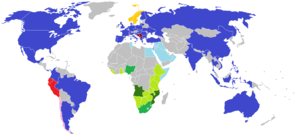
Big Brother (tv-serie)
Farveforklaring: